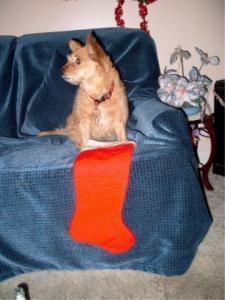
Norwich_terrier